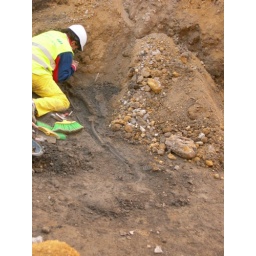
Sevilla is building a metro system and the workers unearthed these old human bones under a street next to the Cathedral.